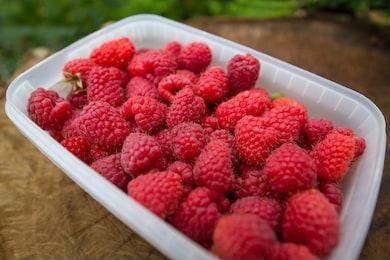
Label: raspberry